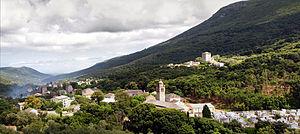
Luri (Corse) - Panorama de Luri
Le Tour de Corse 1973, disputé du 1ᵉʳ au 2 décembre 1973, est la treizième et dernière manche du championnat du monde des rallyes 1973, inauguré cette même année. C'est également la dernière manche du championnat de France des rallyes.
Le Tour de Corse 1974, disputé du 30 novembre au 1ᵉʳ décembre 1974, est la vingt-et-unième manche du championnat du monde des rallyes courue depuis 1973, la huitième et dernière manche du championnat du monde des rallyes 1974. C'est également l'avant-dernière épreuve du championnat de France des rallyes.
Luri est une ancienne piève de Corse. Située dans le nord-est de l'île, elle relevait de la province du Cap Corse sur le plan civil et du diocèse de Mariana sur le plan religieux.
Luri est une commune française située dans la circonscription départementale de la Haute-Corse et le territoire de la collectivité de Corse. Elle appartient à l'ancienne piève de Luri dont elle était le chef-lieu, dans le Cap Corse.